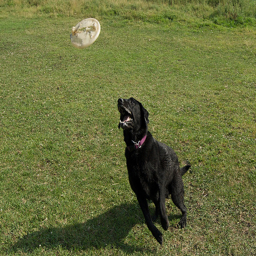
A black dog chasing down a frisbee that's still in the air.
A black dog running towards a flying Frisbee.
A dog gets ready to catch a frisbee.
A black dog is jumping in the air to catch a Frisbee.
A dog running to catch a Frisbee.